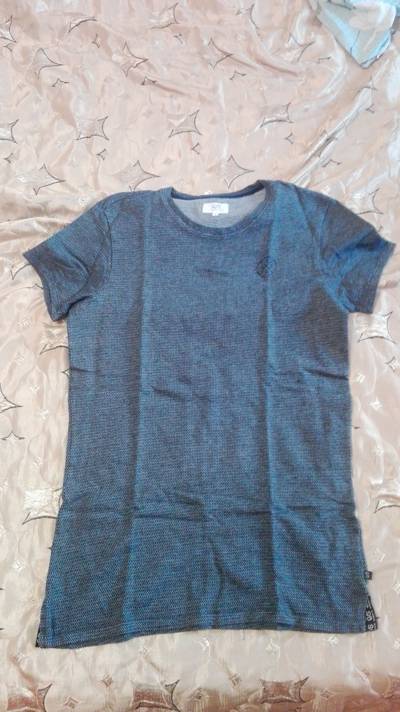
Waste category: clothes